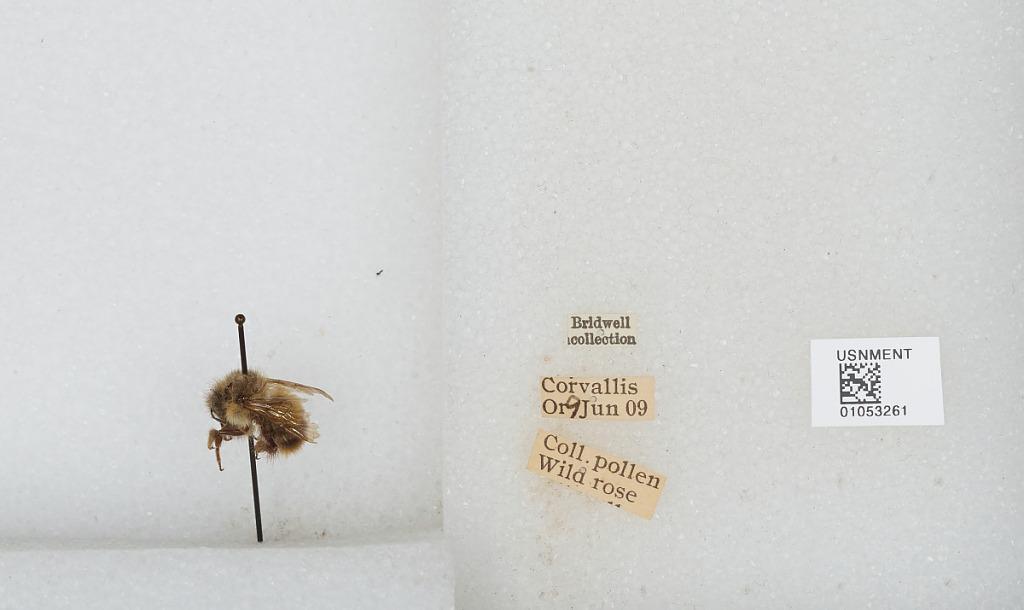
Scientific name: Bombus sp.
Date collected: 1909-6-9
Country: United States
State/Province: Oregon
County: Benton
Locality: Corvallis
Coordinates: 44.57, -123.28